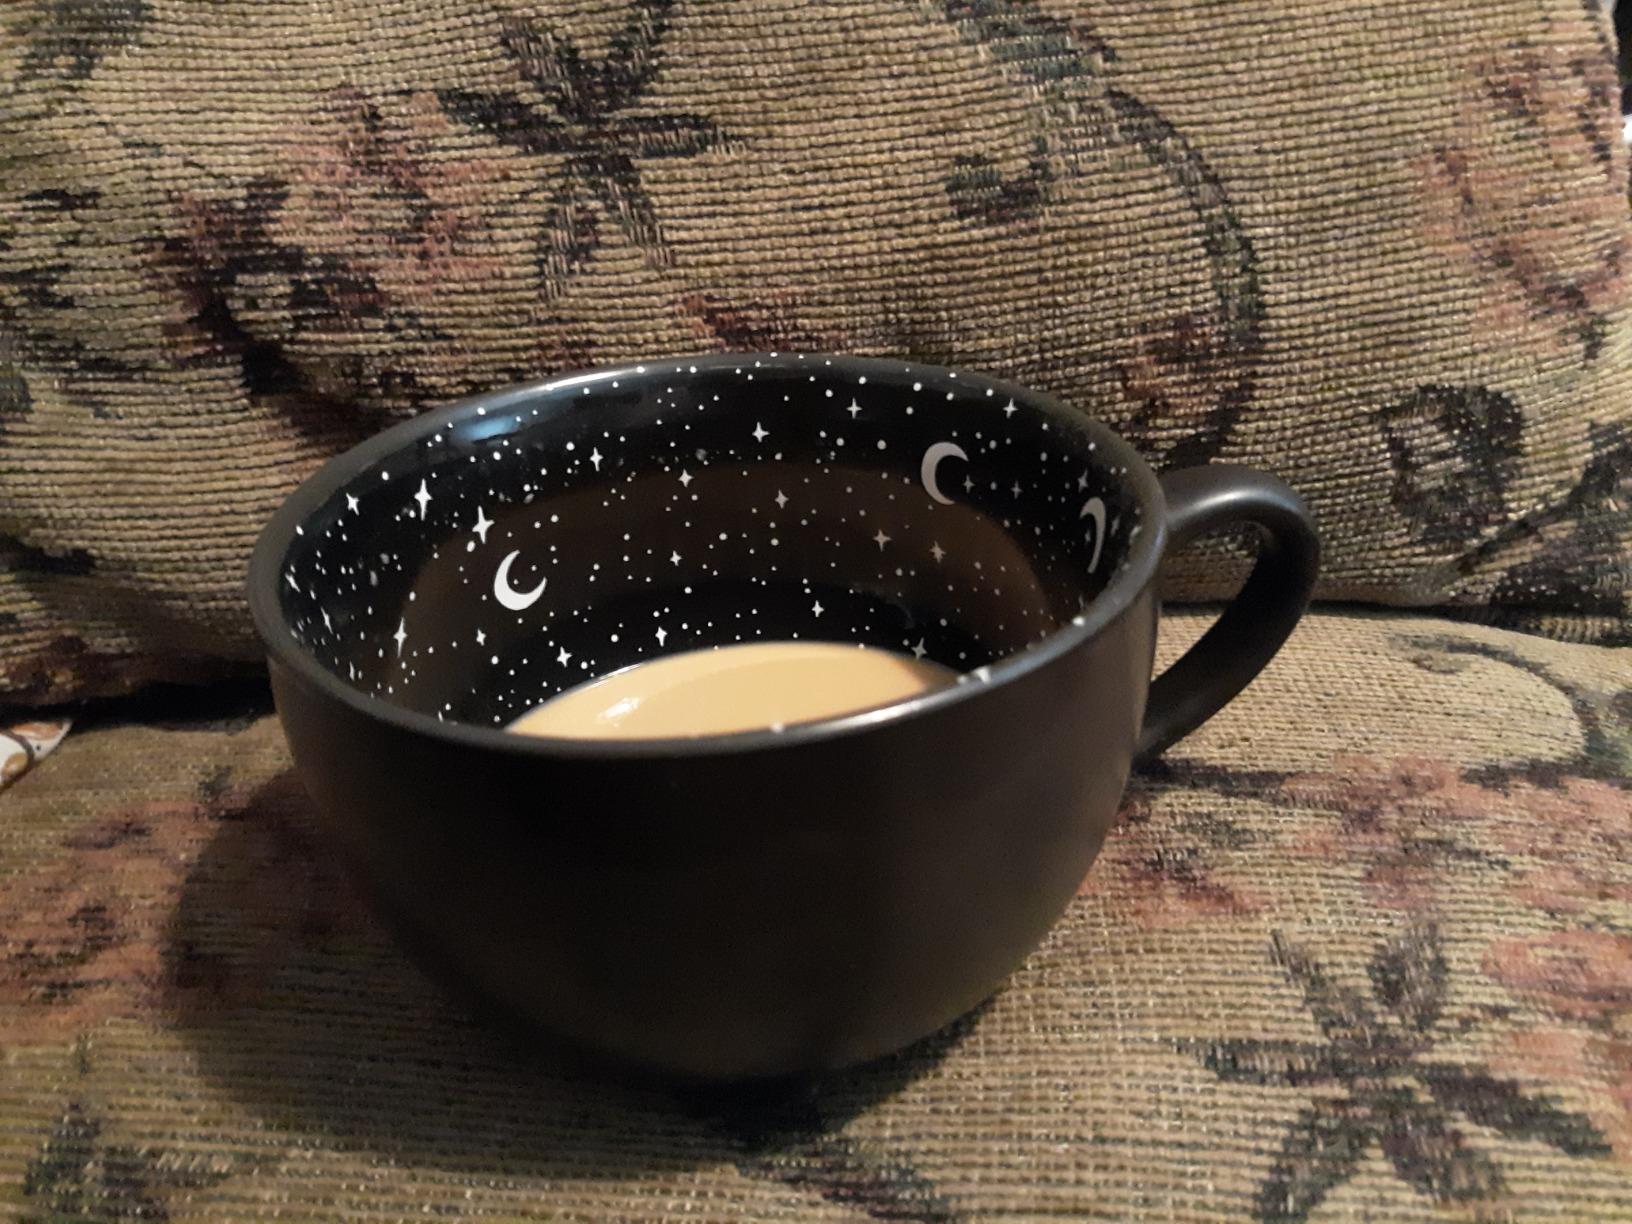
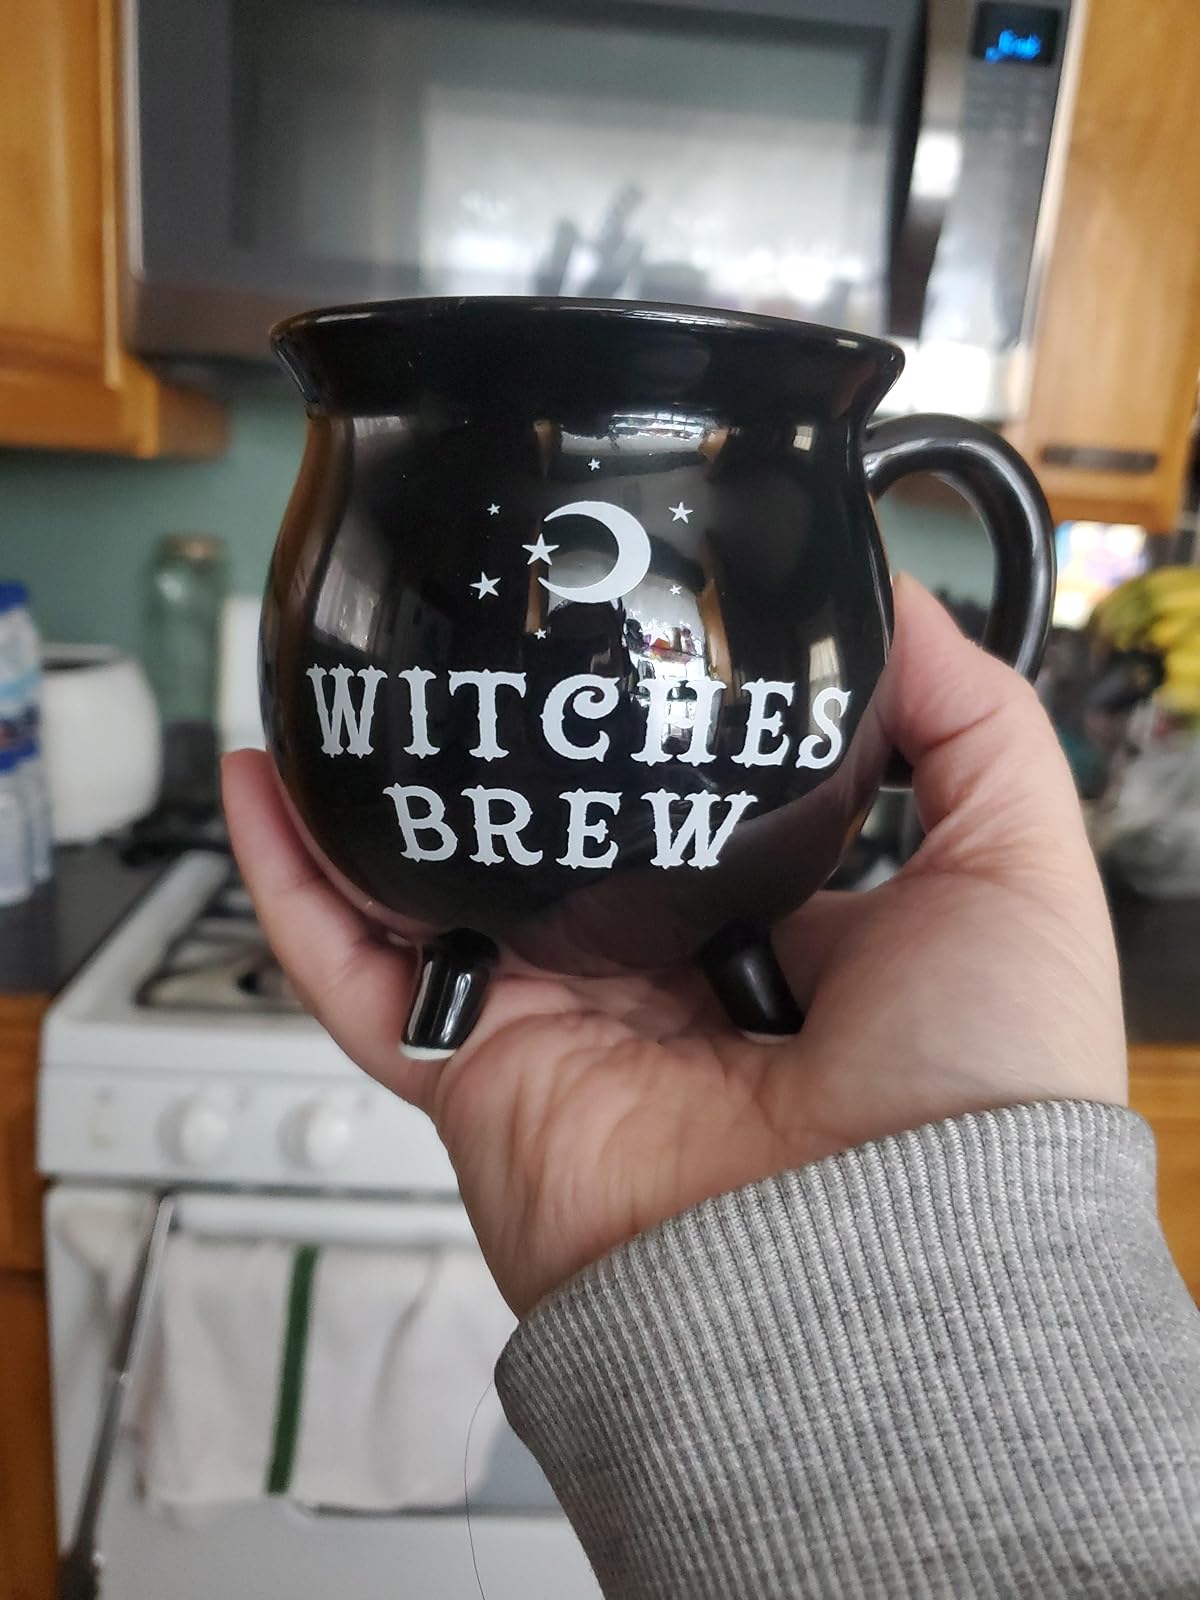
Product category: items_mug
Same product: no